Nissan Z engine

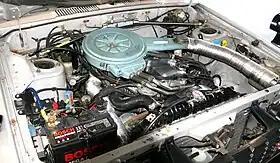
Nissan Bluebird 910 SSS engine room

The Nissan Z engine is a series of automobile and light truck four-cylinder engines that was engineered by Nissan Machinery, manufactured by the Nissan Motor Company from 1979 through August 1989. All Z engines had 4 cylinders, a total of 8 valves and a single overhead camshaft (SOHC). Displacements ranged from 1.6 L to 2.4 L.The Z series' engine blocks were nearly identical to those of the earlier L Series with the exception of the Z24. While the Z16 and Z18 engines had a deck height similar to the earlier L13/L14/L16/L18 variants, the Z24 had a taller deck height to accommodate a longer stroke. The most notable difference between the Z-series engine and its predecessor was the introduction of a new crossflow cylinder head which reduced emissions by moving the intake ports to the right side of the engine opposite the exhaust ports. This change allows the exhaust port velocity to more effectively scavenge the cylinder and reduce reversion pulses to enhance induction. This change also limits maximum valve lift/lobe lift profiles rendering the cylinder head and valve train configuration undesirable for high-performance uses. The Z series evolved into the NA and KA engines which, along with the smaller CA series, replaced the Z series .